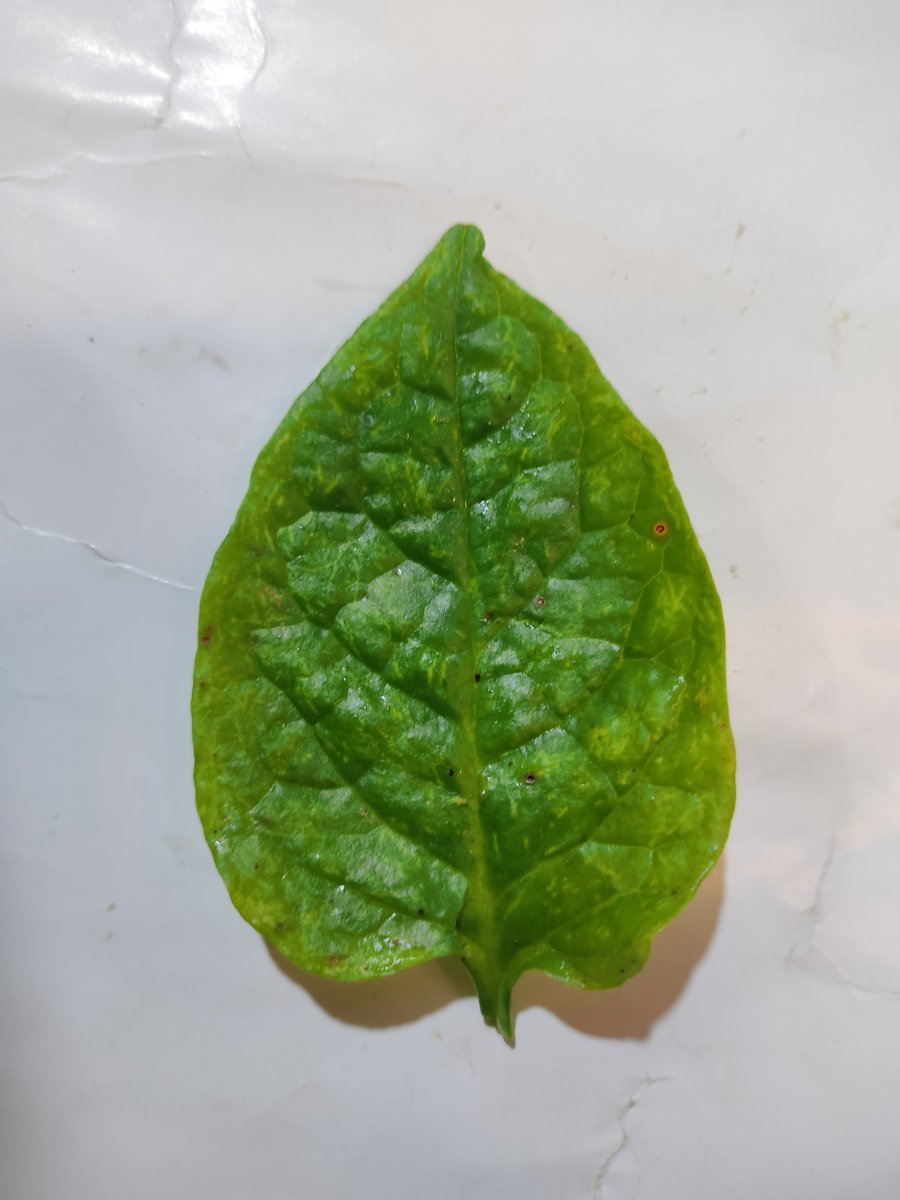
Label: Healthy-Leaf